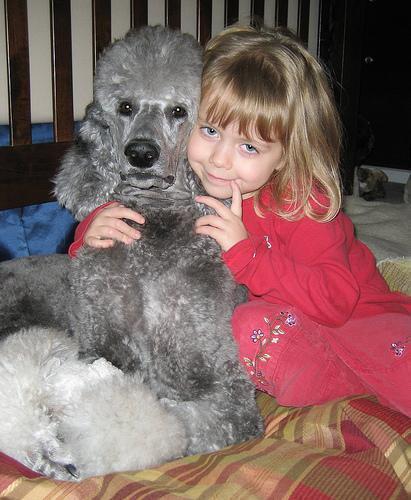
standard_poodle